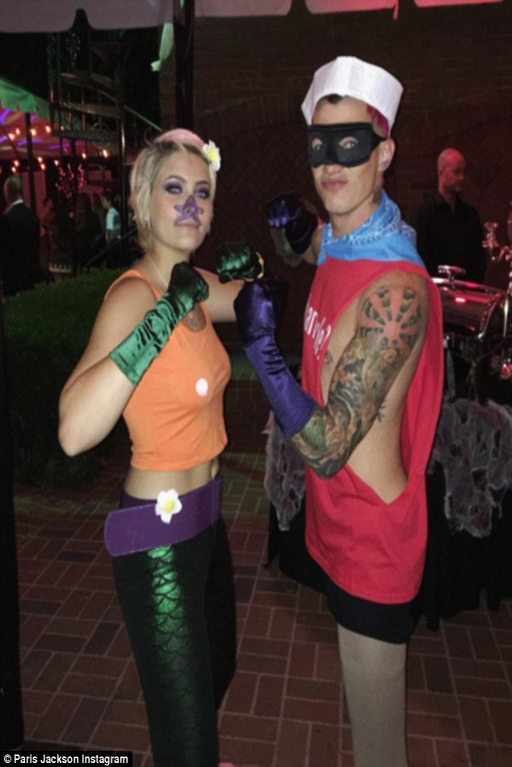
going strong and relationship is going from strength to strength .